Erdene Zuu Monastery

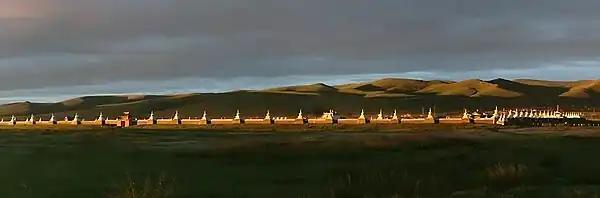
Erdene Zuu Monastery

In 1939, the communist leader Khorloogiin Choibalsan ordered the monastery destroyed, as part of a political purge that destroyed hundreds of monasteries in Mongolia and killed more than ten thousand monks. Three small temples and the external wall with the stupas survived the initial onslaught. By 1944, Joseph Stalin pressured Choibalsan to maintain the monastery (along with Gandantegchinlen Monastery in Ulaanbaatar) as a showpiece for international visitors, such as U.S. Vice President Henry Wallace, to prove that the communist regime allowed freedom of religion. In 1947, the temples were converted into museums. For the next four decades, Gandantegchinlen Khiid Monastery became Mongolia's only functioning monastery.